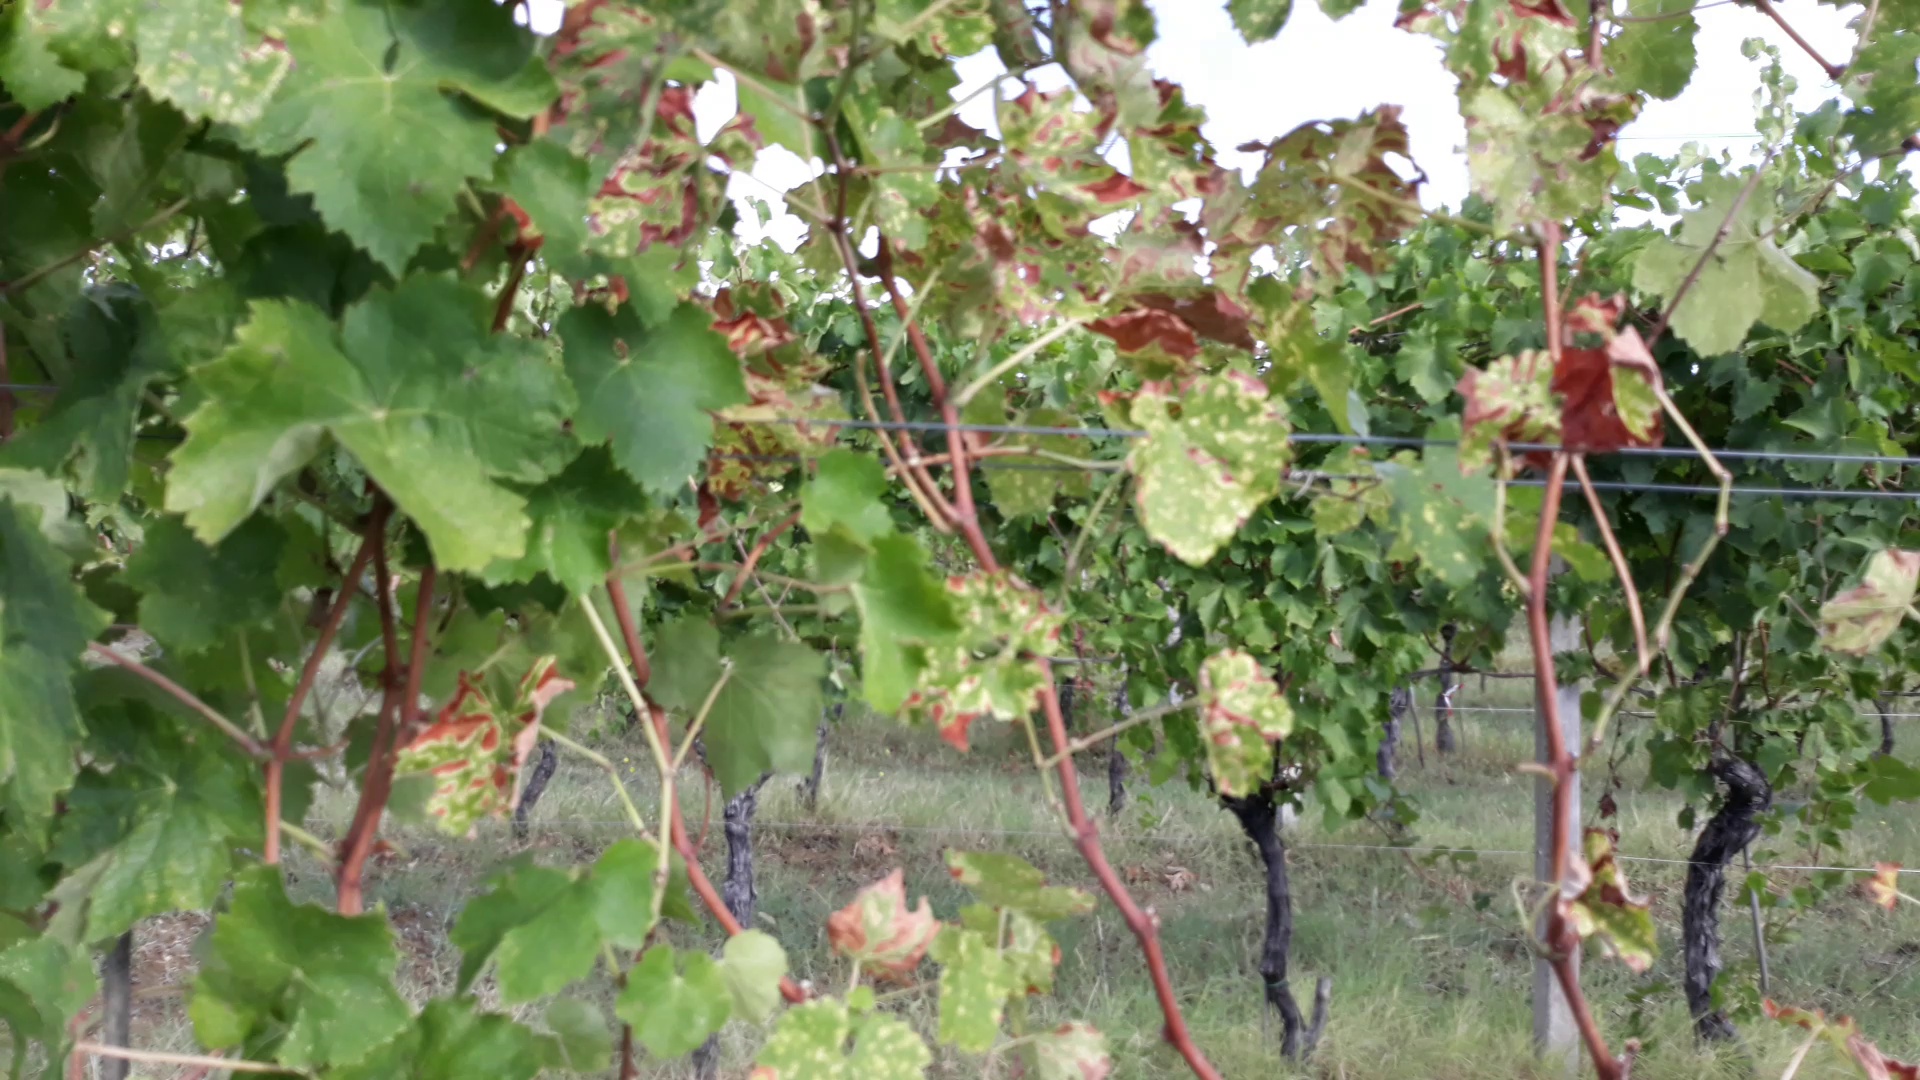
Label: esca